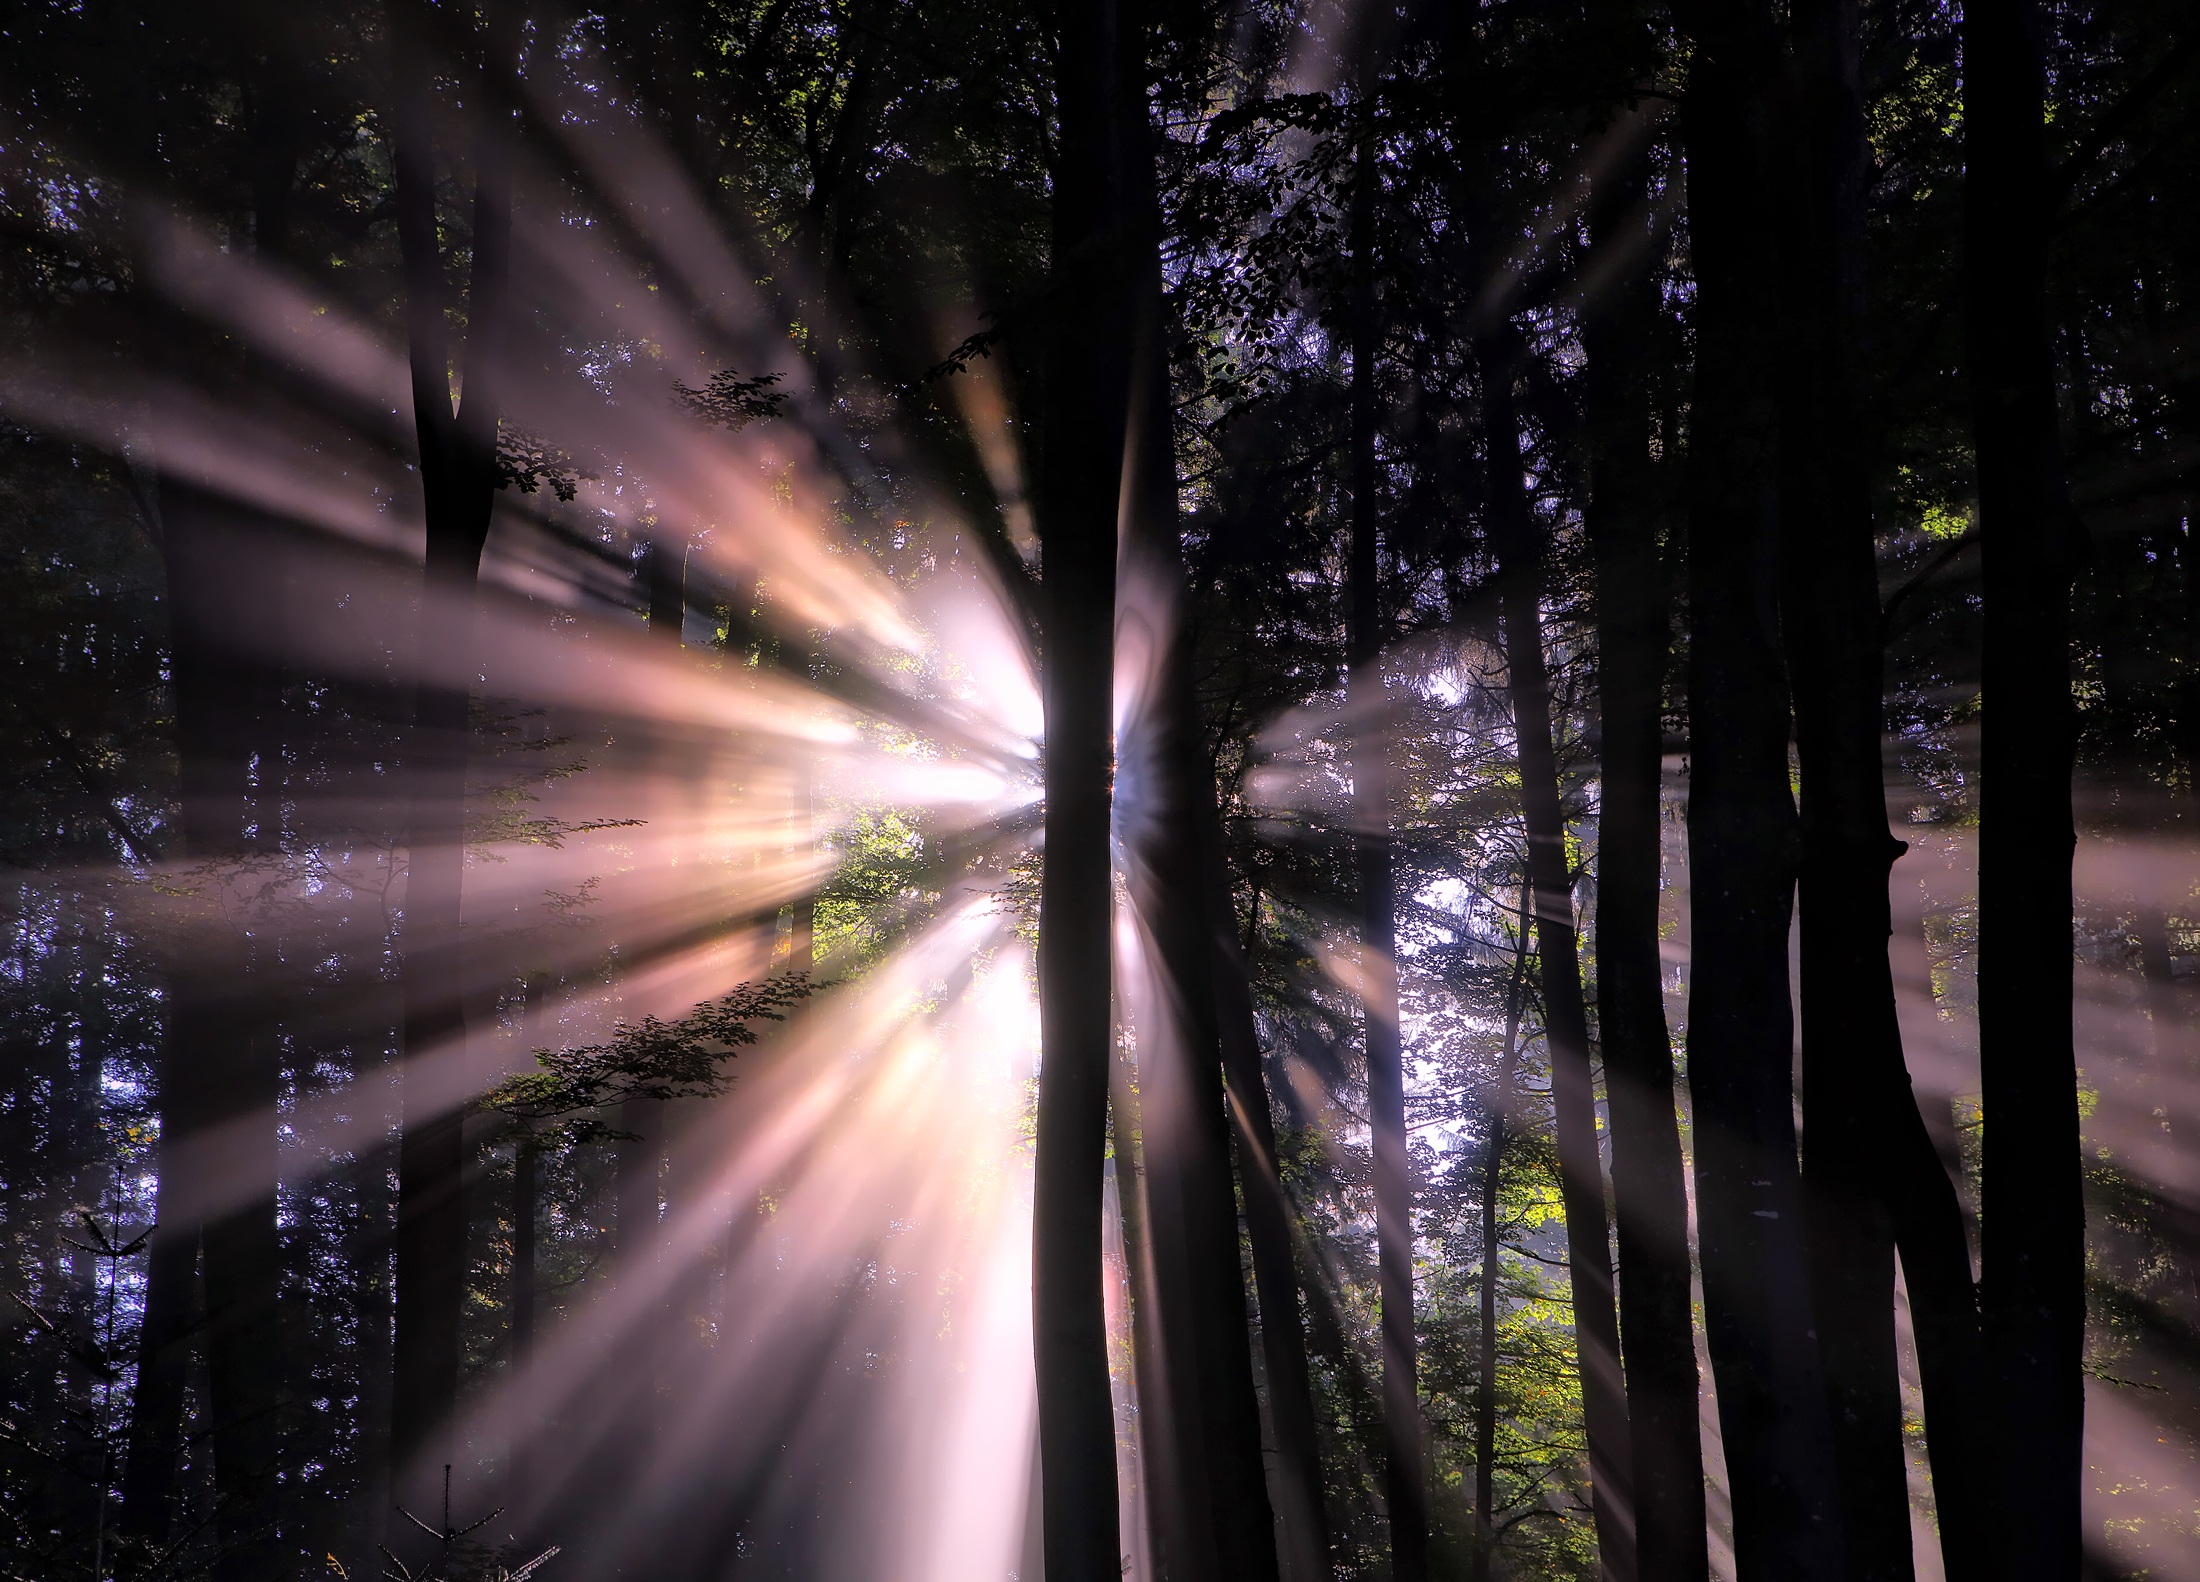
landscape, tree, nature, forest, light, sunrise, sunset, night, sunlight, country, rural, reflection, darkness, trees, outdoors, woods, hdr, beautiful, silhouettes, woody plant, computer wallpaper, sun beams